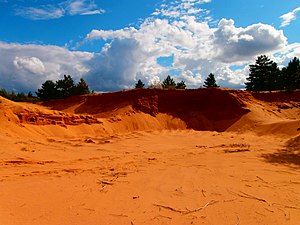
Līksnas pagasts
Līksnas pagasts
Līksnas pagasts er en territorial enhed i Daugavpils novads i Letland. Pagasten havde 1.228 indbyggere i 2010 og omfatter et areal på 138,30 kvadratkilometer. Hovedbyen i pagasten er Līksna.